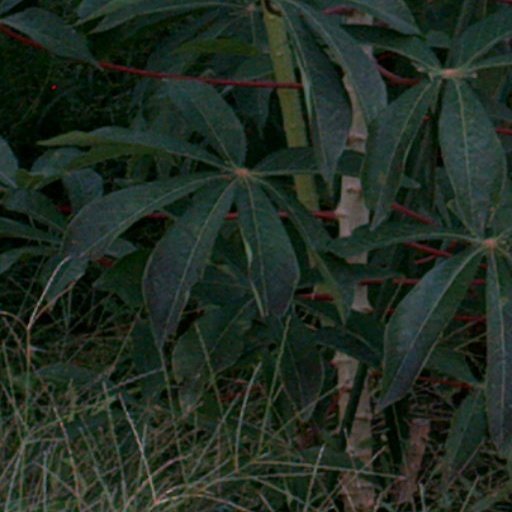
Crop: cassava